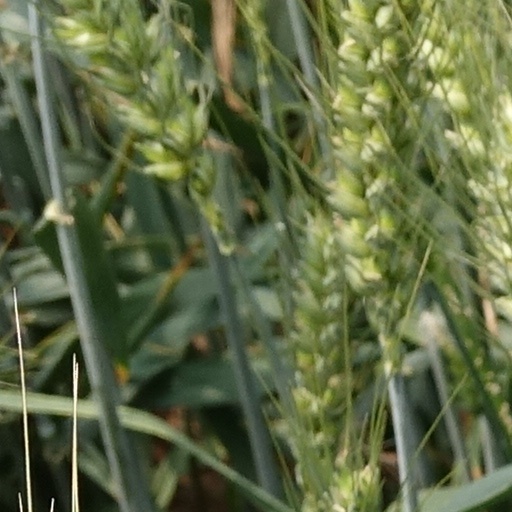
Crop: wheat